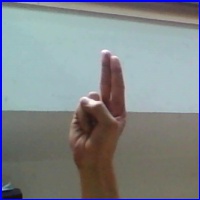
Letra: U